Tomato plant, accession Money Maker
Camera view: horizontal (90 deg, fisheye); turntable rotation: 0 degrees
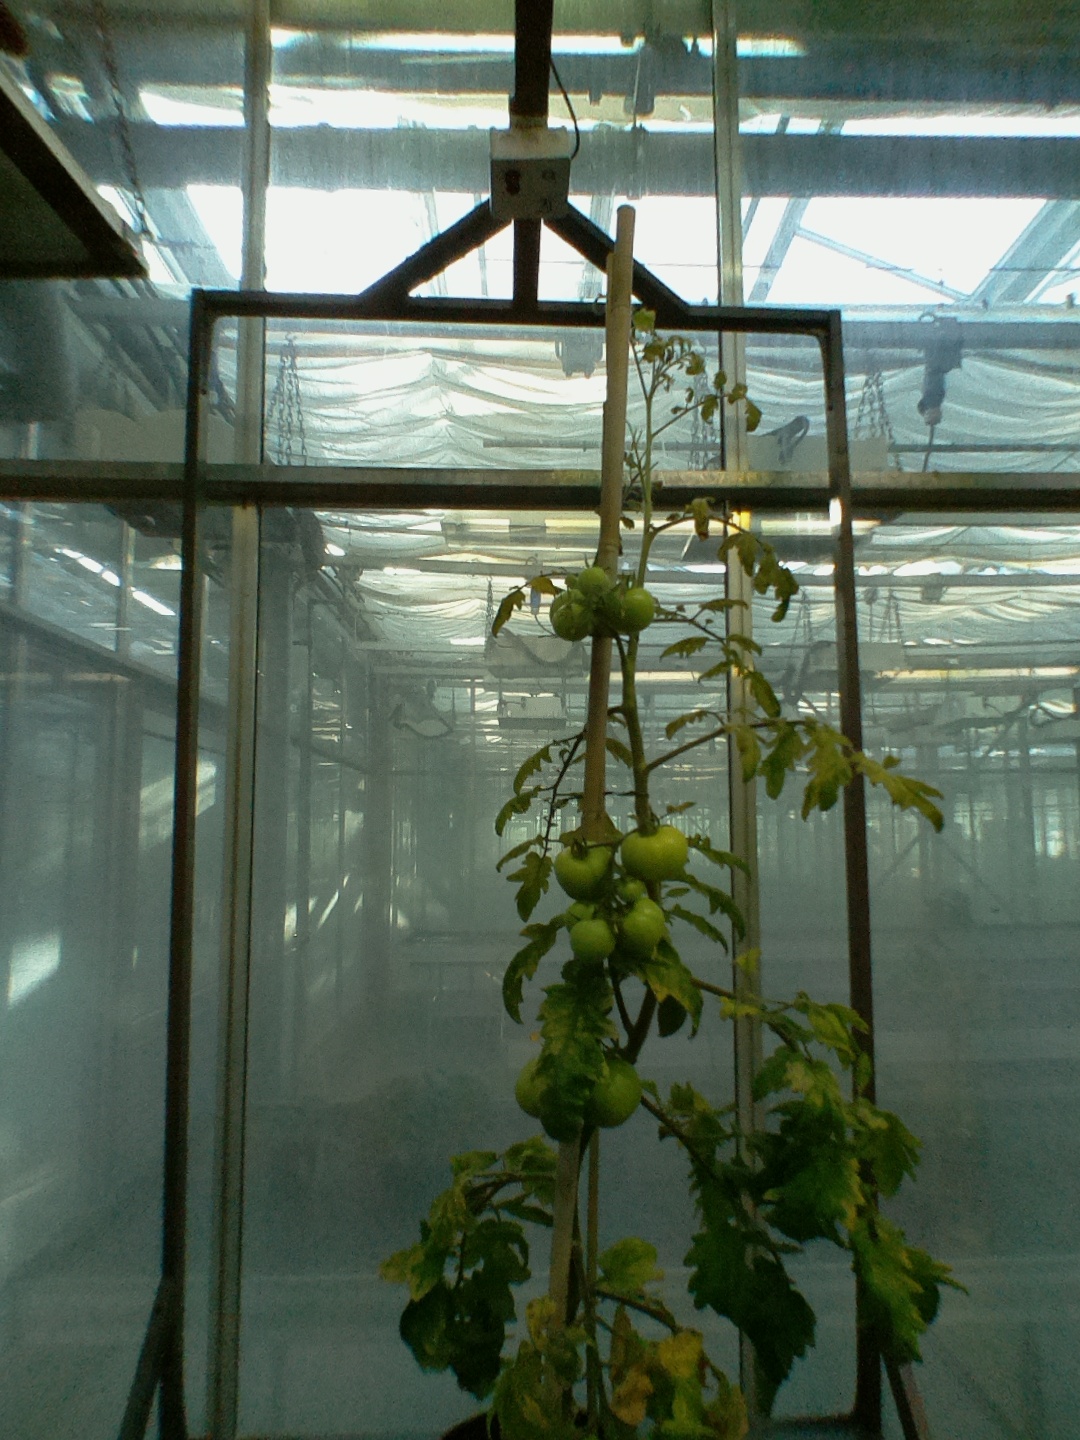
BBCH growth stage 79: 90% -100% of final fruit size